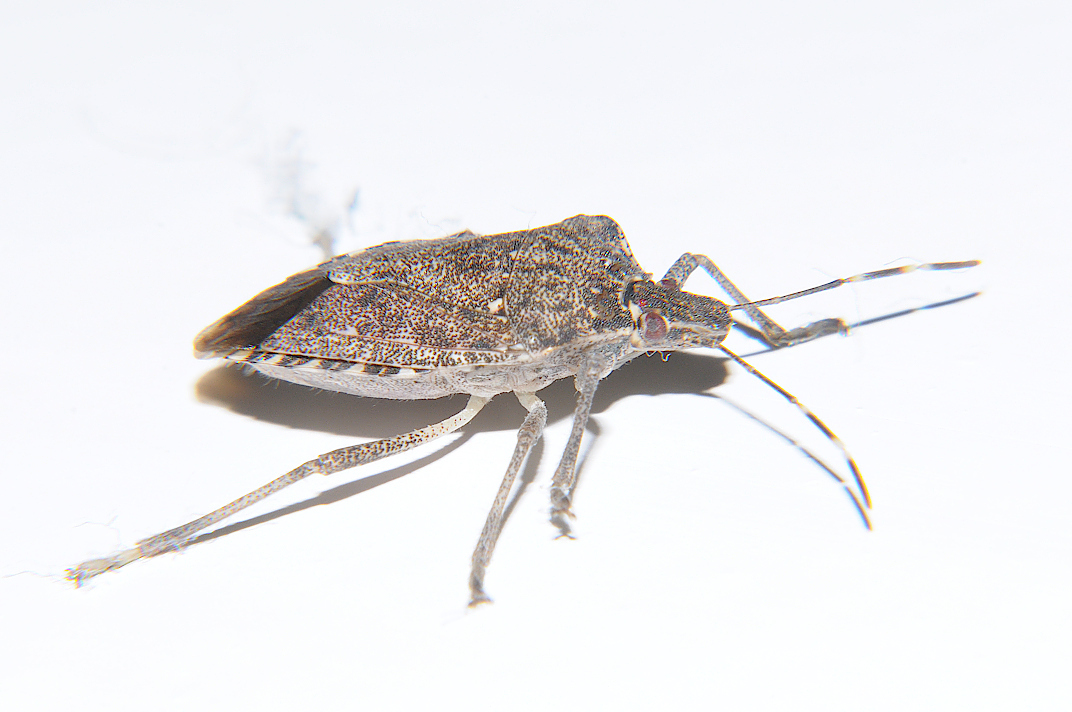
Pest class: stink_bug